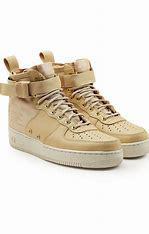
Brand: Nike
Model: 1 Mid